William D. Drake

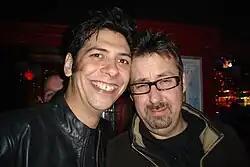
Kavus Torabi and Drake in 2005

Drake was a fully fledged recording member of Cardiacs by the 1985 Cardiacs EP "Seaside Treats", and also played on the 1986 "Big Ship" mini-album and the 1986 "Rude Bootleg" live album. In 1987, he performed on two Cardiacs 12-inch singles, "There's Too Many Irons in the Fire" and "Is This the Life". Drake also played a major part on the next Cardiacs album, 1988's "A Little Man and a House and the Whole World Window" for which he co-composed the songs "I'm Eating in Bed" and "The Whole World Window". 1988 also saw the release of another single – the Kinks cover "Susannah's Still Alive", released in 7" & 12" versions – and a BBC Radio 1 sessions EP ("Night Tracks (The Janice Long Session)"), as well as a second live album called "Cardiacs Live".